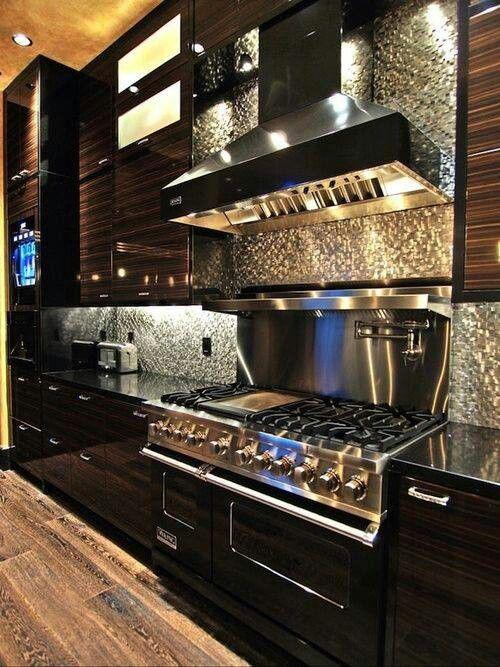
kitchen - i would put in dark gray countertops instead , but this look is nice for a man 's kitchen
Relation: Subjective, Story, Meta